Franjo Tuđman

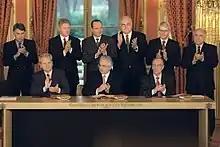
The Dayton Peace Accords on 21 November 1995

As the war in Croatia reached a stalemate, the situation in Bosnia and Herzegovina worsened. The JNA used its territory for offensives against Croatia, but avoided the Croat majority part of Herzegovina. Tuđman doubted that Bosnia and Herzegovina could survive the dissolution of Yugoslavia, but supported its integrity if it remained outside a Yugoslav federation and Serbian influence. The first Croat casualties in the country fell in October 1991 when the village of Ravno was attacked and destroyed by the JNA. Several days later Bosnian president Alija Izetbegović gave a televised proclamation of neutrality, stating that ""this is not our war"".